Sexuality in ancient Rome

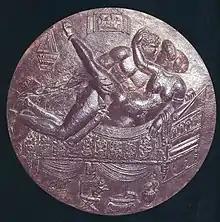
Back of bronze hand mirror ("c." 70–90 CE, found on the Esquiline Hill); above the couple is a picture with an erotic scene

Roman women were expected to remain virgins until marriage; the higher a girl's social rank, the earlier she was likely to become betrothed and married. The usual age of betrothal for upper classes girls was 14, but for patricians as early as 12. Weddings were often postponed until the girl was considered mature enough. The wedding ceremony was in part a rite of passage for the bride, as Rome lacked the elaborate female puberty rituals of ancient Greece. On the night before the wedding, the bride bound up her hair with a yellow hairnet she had woven. The confining of her hair signified the harnessing of her sexuality within marriage. Her weaving of the "tunica recta" and the hairnet demonstrated her skill and her capacity for acting in the traditional matron's role as "custos domi", "guardian of the house". On her wedding day, she belted her tunic with the "cingulum", made of ewe wool to symbolize fertility, and tied with the "knot of Hercules", which was supposed to be difficult to untie. The knot symbolized wifely chastity, in that it was to be untied only by her husband, but the "cingulum" also symbolized that the groom was bound to his wife. The bride's hair was ritually styled in "six tresses" "(seni crines)", and she was veiled until uncovered by her husband at the end of the ceremony, a ritual of surrendering her virginity to him.